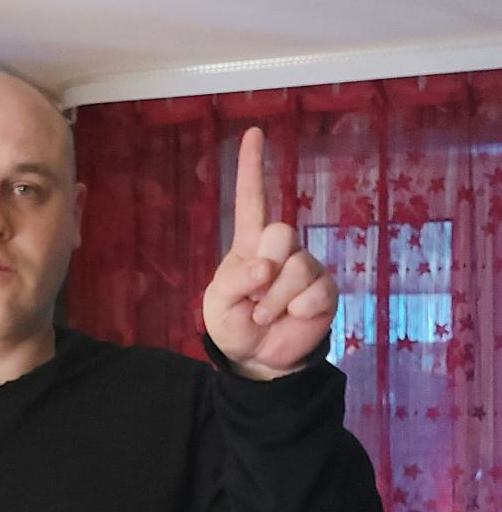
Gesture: one